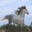
Label: horse